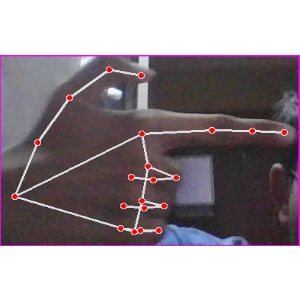
अक्षर: ब